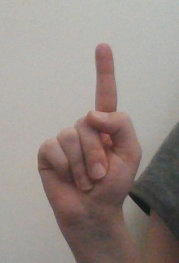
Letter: bb